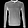
Label: Pullover